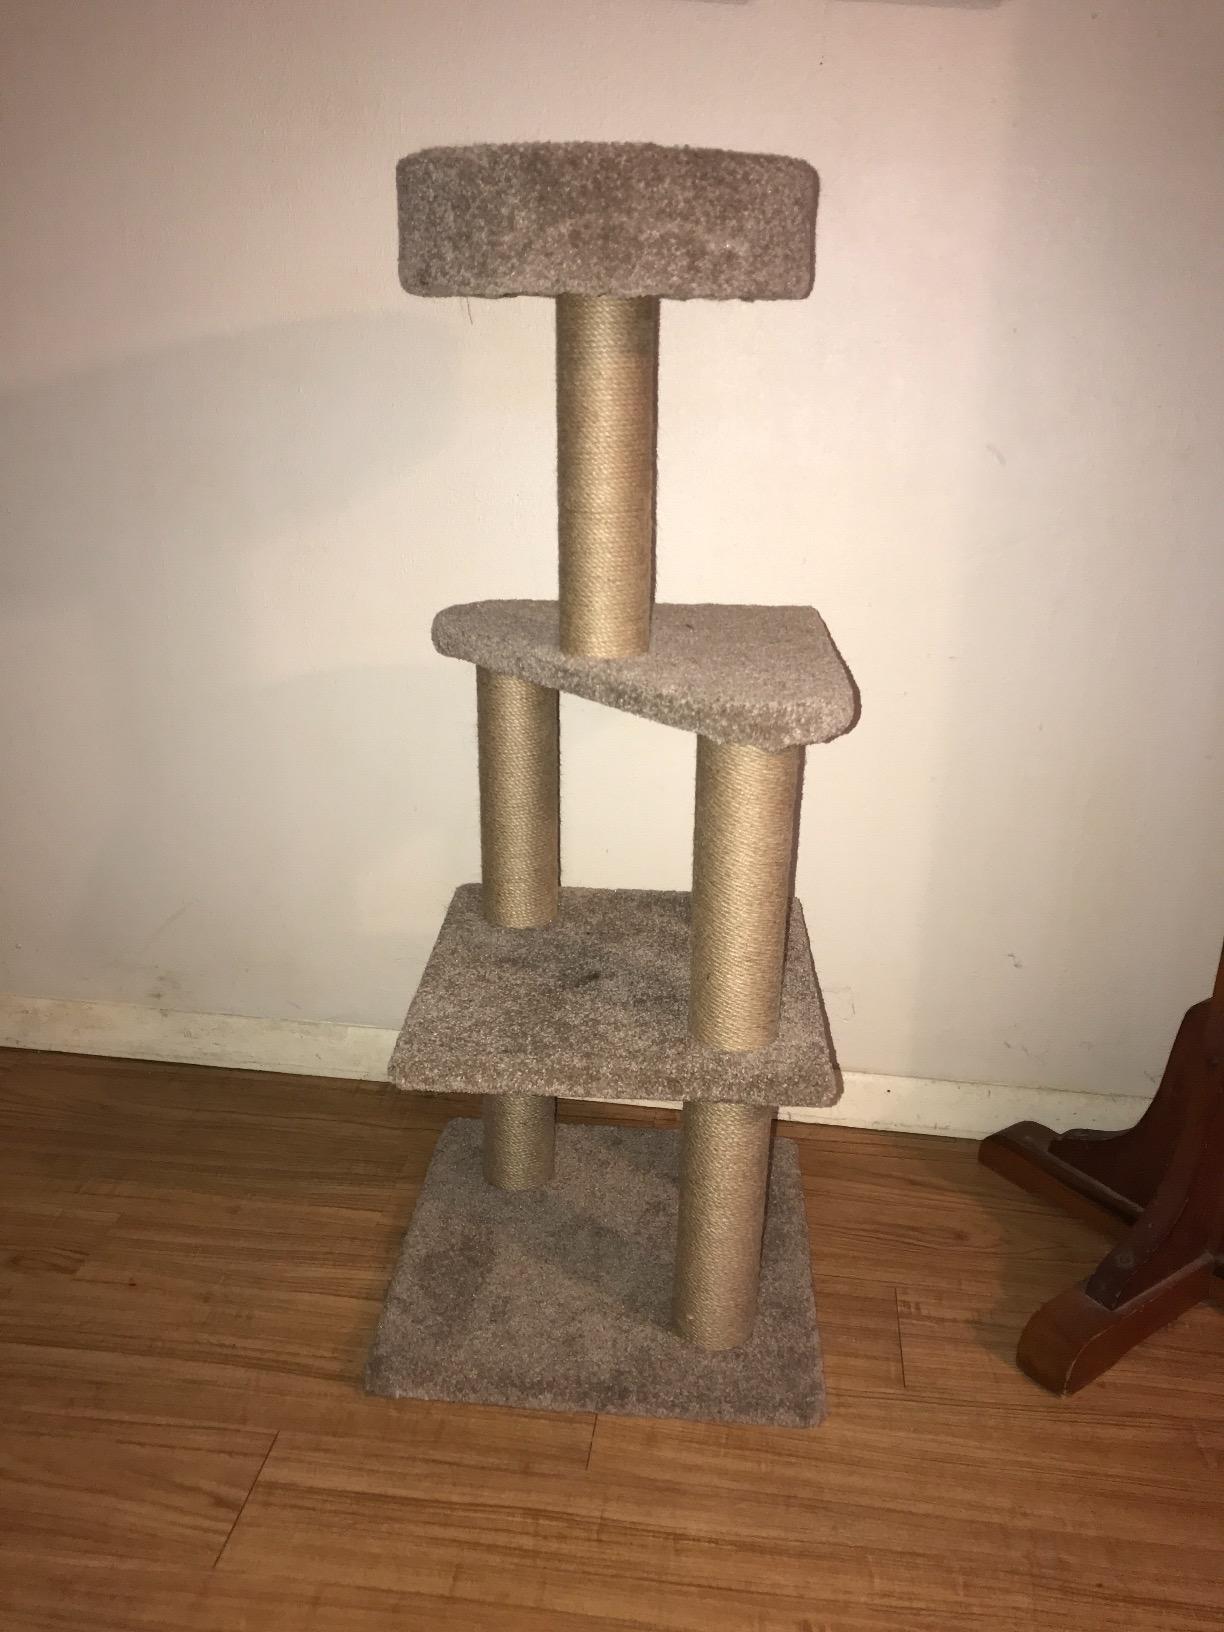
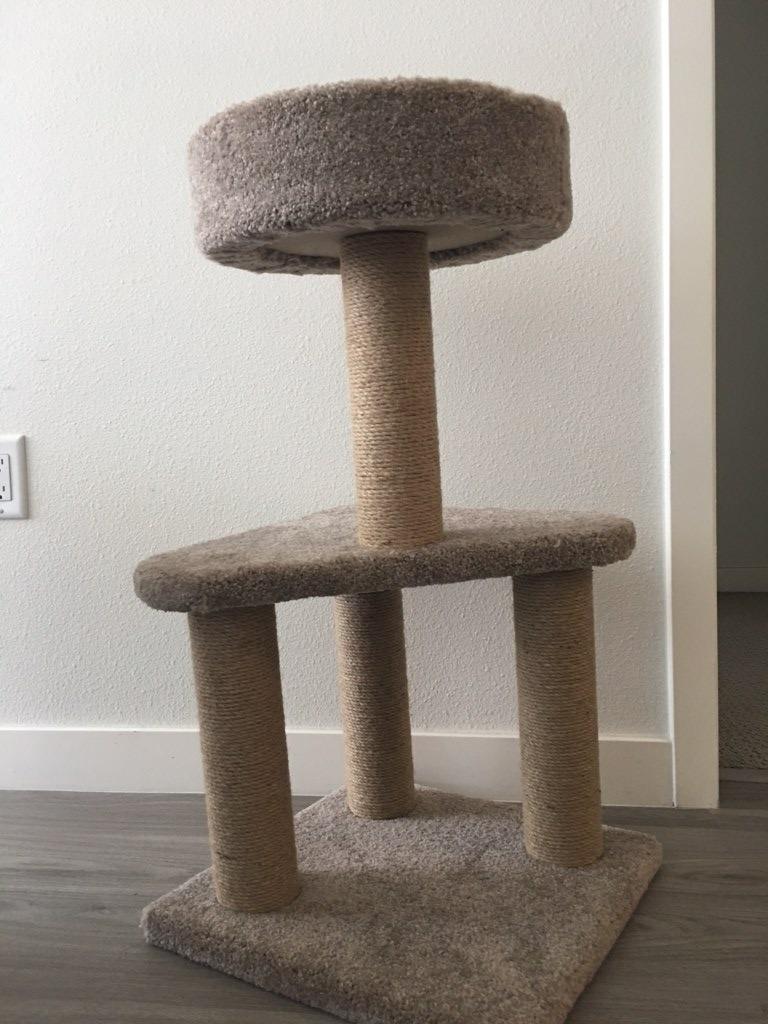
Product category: items_cat tree
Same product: no